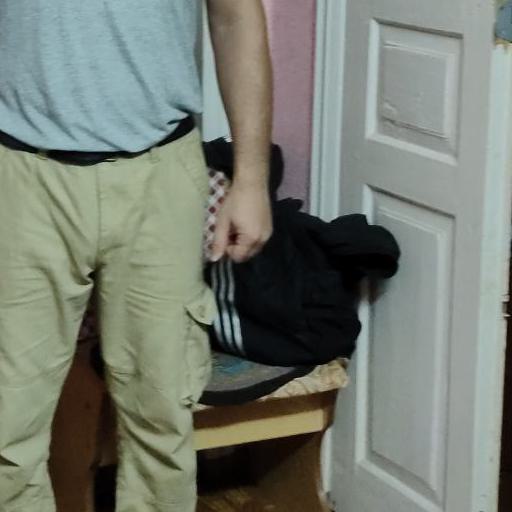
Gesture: no_gesture